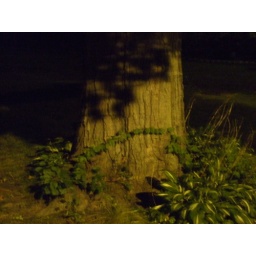
Midnight by the street lamp,,all is clear